Bliss (2021 film)

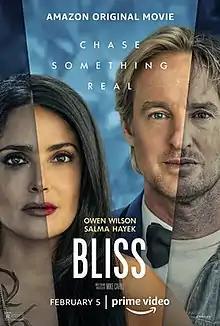
Official poster

Bliss is a 2021 American drama film written and directed by Mike Cahill. It stars Owen Wilson and Salma Hayek, and follows a middle-aged man (Wilson), recently divorced and estranged, who suffers a psychotic break when he is fired from an unhappy job. Befriended by a homeless woman (Hayek), he gradually falls deeper into what appears to be drug addiction. He struggles to discern reality from fantasy. It was released on February 5, 2021, on Amazon Prime Video, and received mostly negative reviews from critics, who compared it unfavorably to "The Matrix".